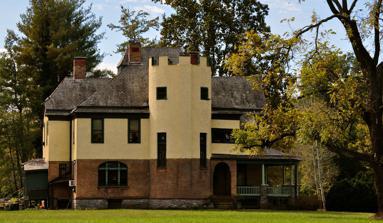
Building: La Riviere (Radford, Virginia)
Country: United States of America
Year built: 1893
Historic house in Virginia, United States United States historic place La Riviere U.S. National Register of Historic Places Virginia Landmarks Register La Riviere, October 2013 Show map of Virginia Show map of the United States Location 5 Ingles St., Radford, Virginia Coordinates 37°6′58″N 80°35′40″W / 37.11611°N 80.59444°W / 37.11611; -80.59444 Area 20 acres (8.1 ha) Built 1892 ( 1892 ) -1893 Architect Ingles, William Architectural style Queen Anne NRHP reference No. 94000991 VLR No. 126-0008 Significant dates Added to NRHP August 16, 1994 Designated VLR June 15, 1994 La Riviere , also known as the William Ingles House, is a historic home located at Radford, Virginia . It was built in 1892–1893 by Captain Billy Ingles, the great-grandson of Colonel William Ingles , and is a two-story Queen Anne house with a brick first story and a stuccoed frame second story. The house sits on rock-faced limestone blocks and has a slate-sheathed hipped roof. It features a three-story battlemented tower, a conservatory, and a curving wraparound porch.  Also on the property are a contributing cook's house, garage, ice house , drive, and wall and gate. It was listed on the National Register of Historic Places in 1994. References